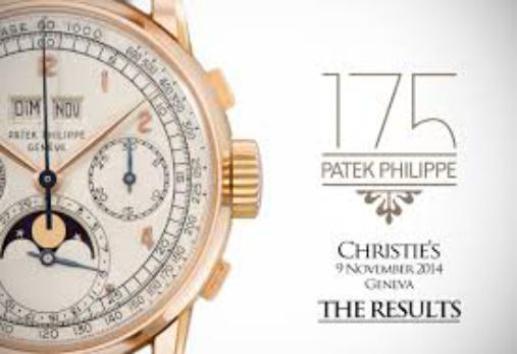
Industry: Clothes